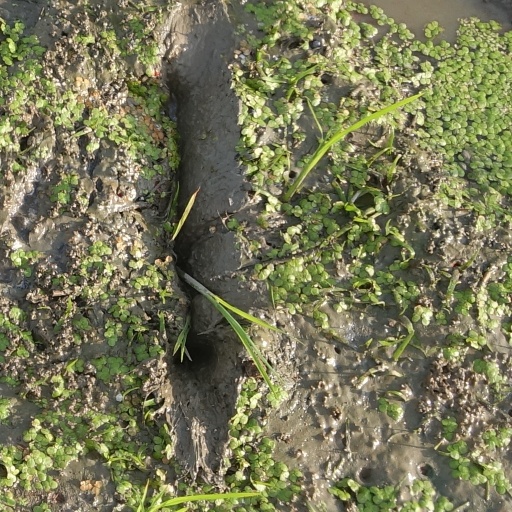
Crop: rice